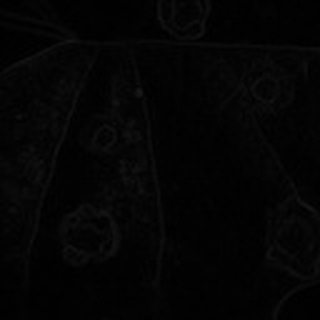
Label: cotton_target_spot